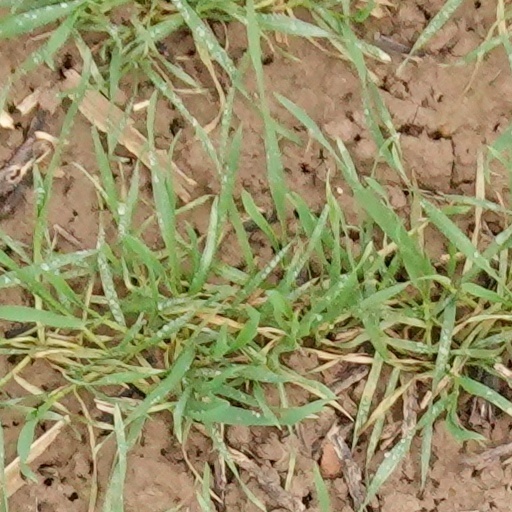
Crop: wheat